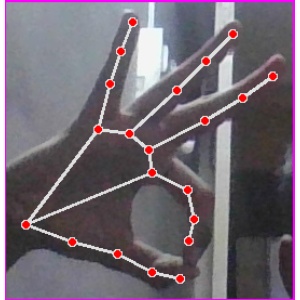
अक्षर: ण